Joe Rogan

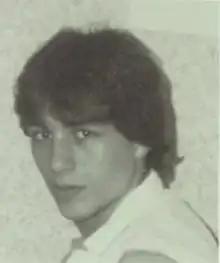

Joseph James Rogan was born in Newark, New Jersey, on August 11, 1967. His paternal grandfather was Irish, while his three other grandparents were all of Italian descent. His parents divorced when he was five, and he has not been in contact with his father, an architect, since he was seven. He recalled, "All I remember of my dad are these brief, violent flashes of domestic violence. But I don't want to complain about my childhood. Nothing bad ever really happened to me. I don't hate the guy." At the age of seven, he moved with his mother to San Francisco, California, and when he was 11 they moved to Gainesville, Florida. They later settled in Newton Upper Falls, Massachusetts. He graduated from Newton South High School in 1985.